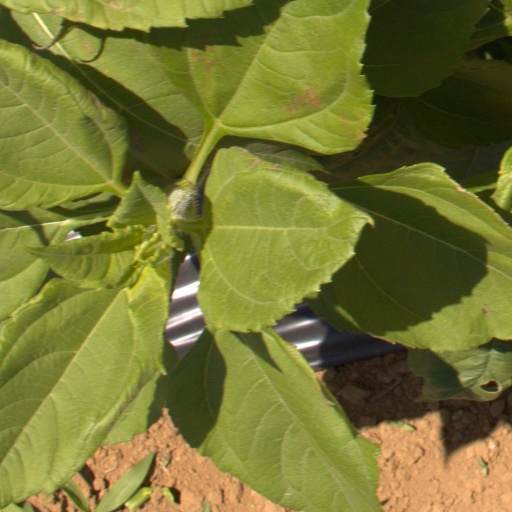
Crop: Jerusalem artichoke